Tropical cyclones in 2023

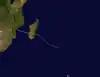
2023–24 South-West Indian Ocean cyclone season summary map

The season began with Tropical Storm Alvaro on December 30. The next day, it traversed the Mozambique Channel before being upgraded to a moderate tropical storm. It persisted into January 2024. A few days later, a disturbance would form.